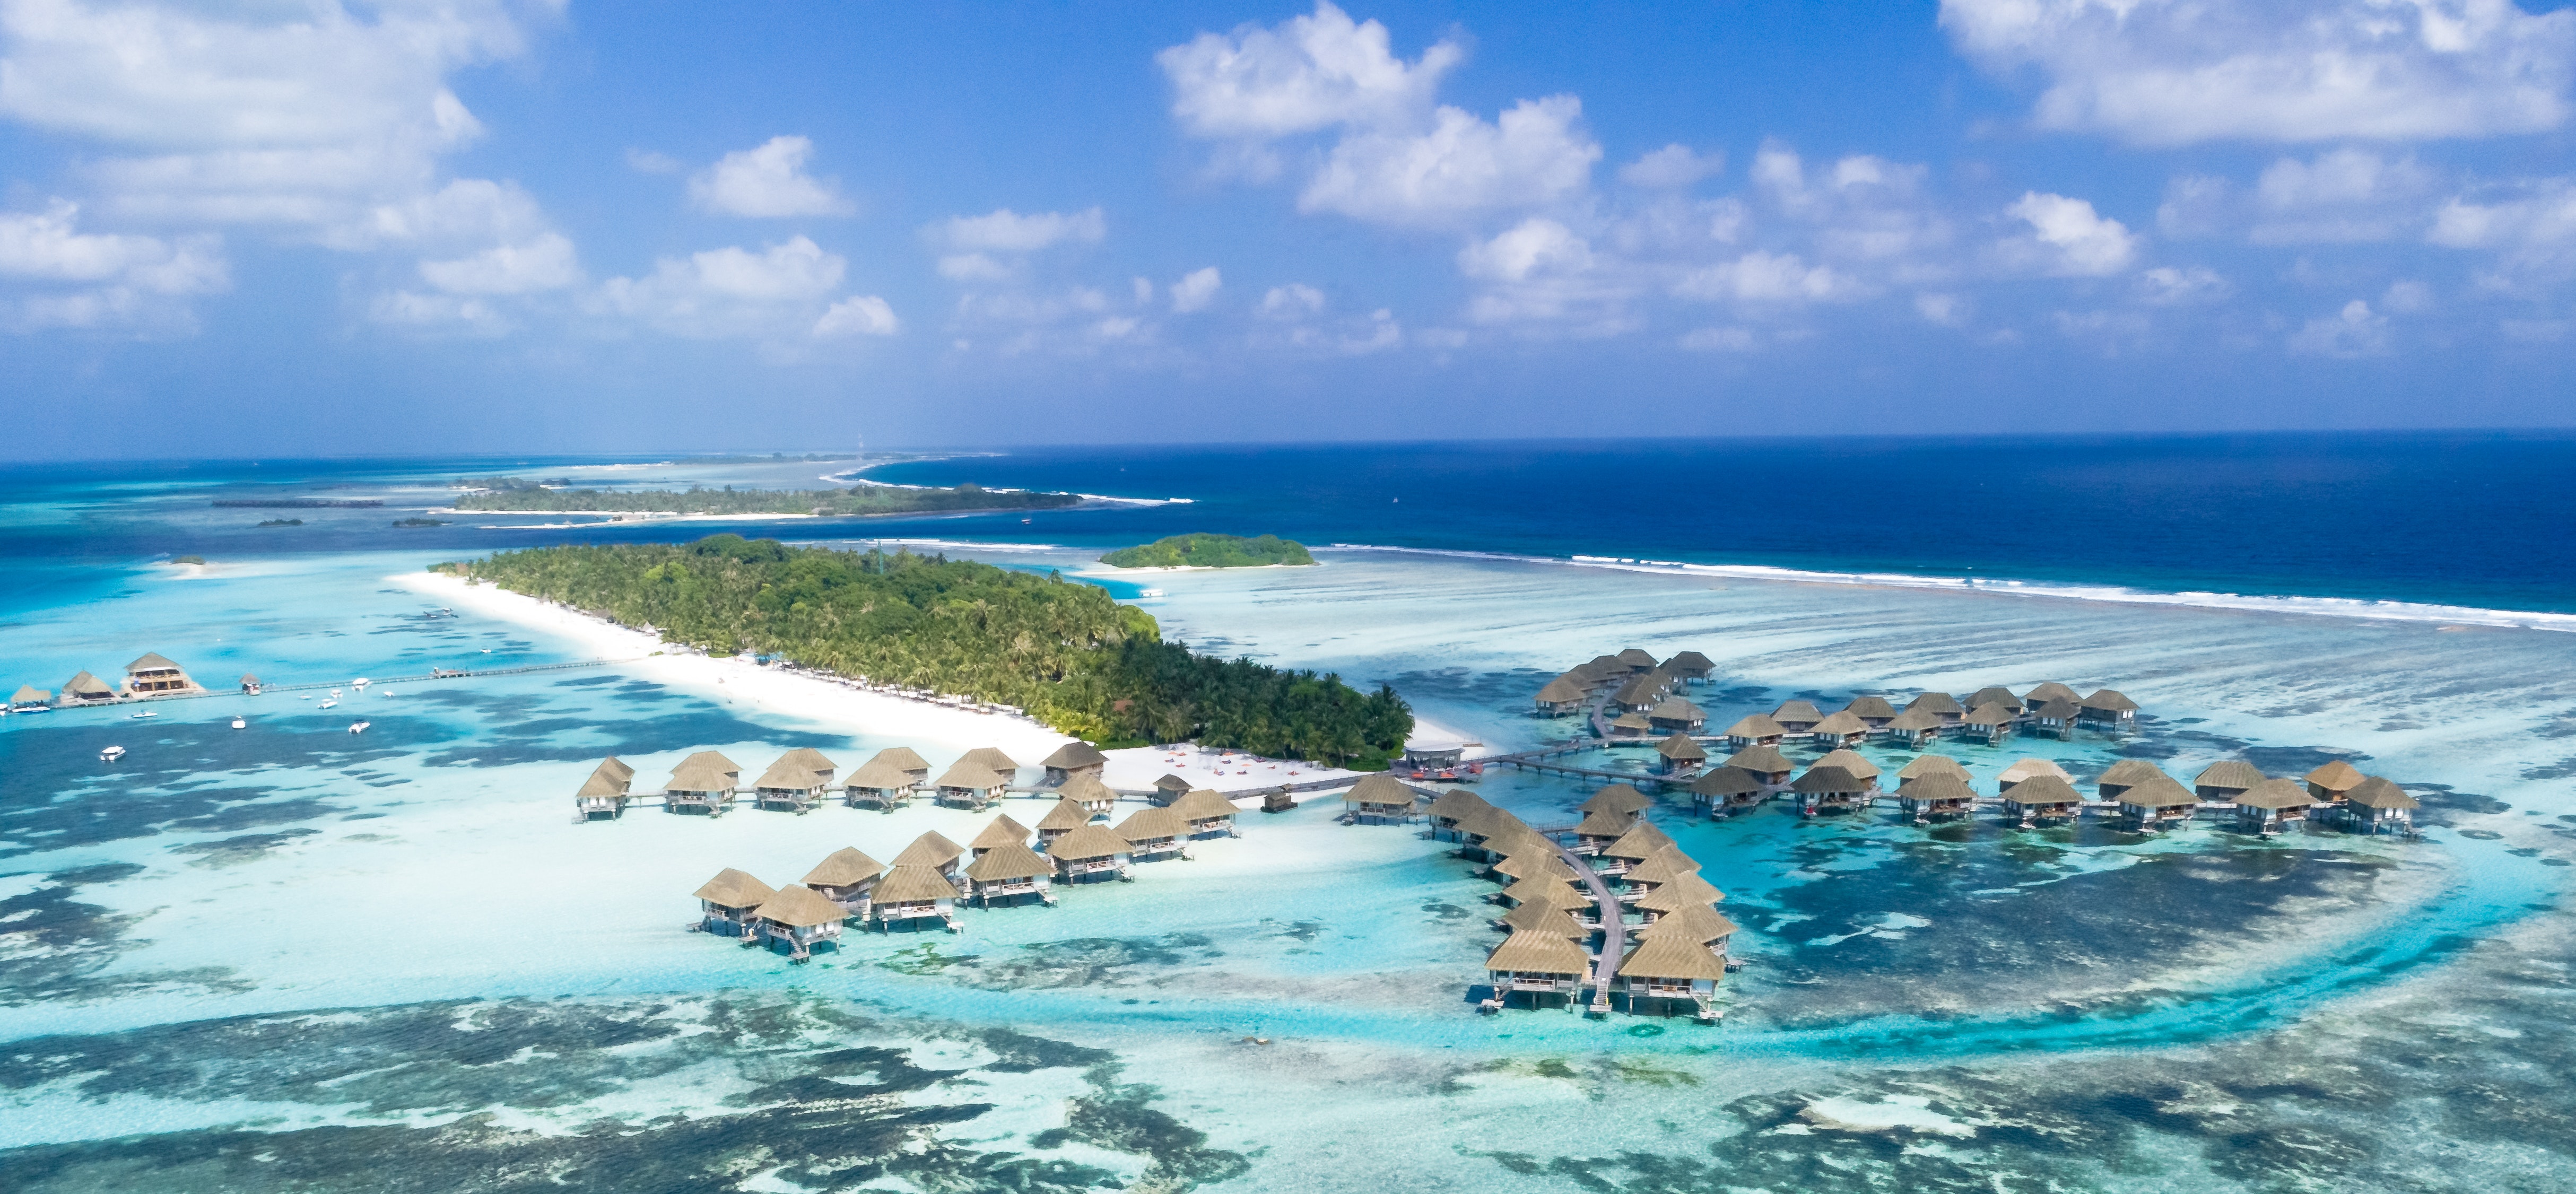
coastal and oceanic landforms, island, water resources, sea, archipelago, atoll, islet, tourism, caribbean, artificial island, lagoon, ocean, vacation, promontory, aerial photography, bay, coast, resort town, cay, resort, cape, tropics, swimming pool, peninsula